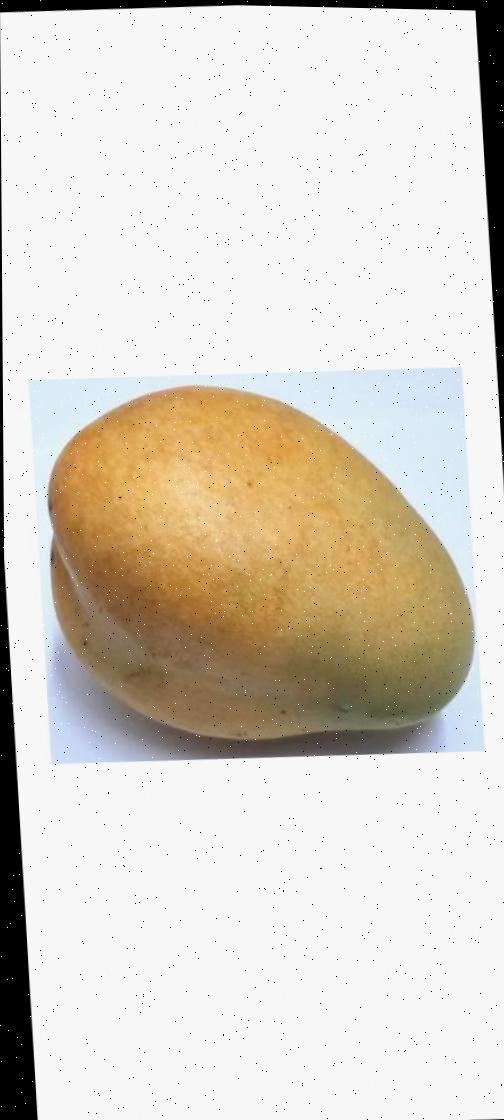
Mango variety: Bari-11